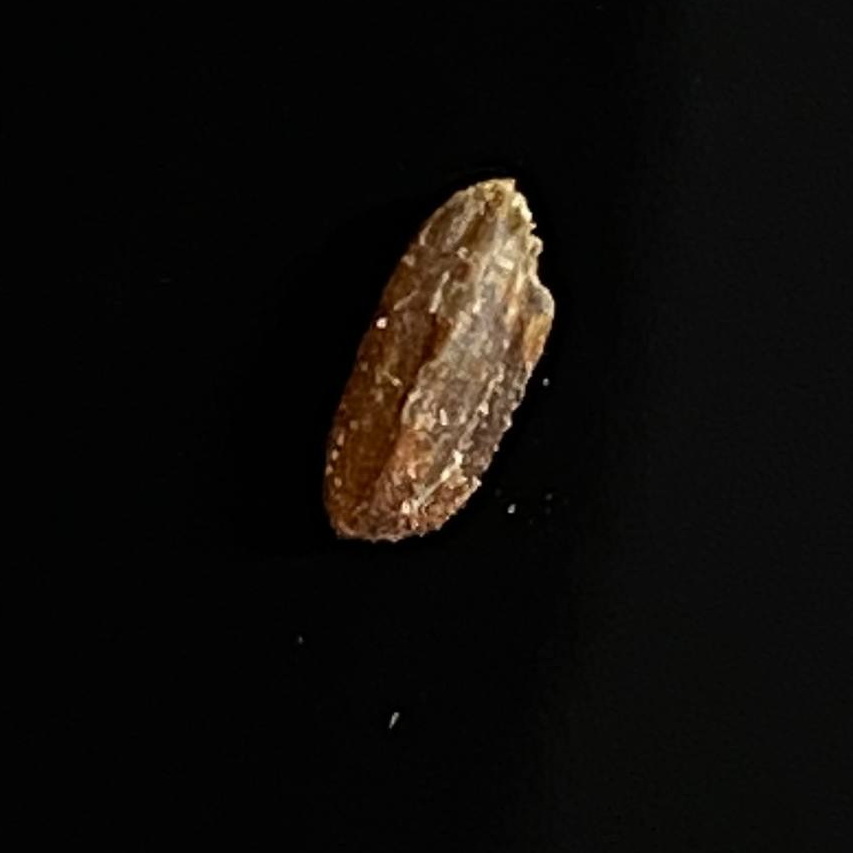
Rice variety: Lal_Aush